Thomas-Morse MB-7

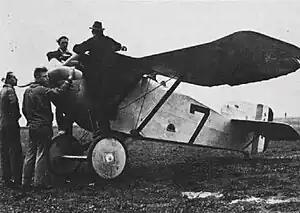
Thomas-Morse MB-7

The Thomas-Morse MB-7 was an American racing plane built by Thomas-Morse Aircraft for the US Navy.